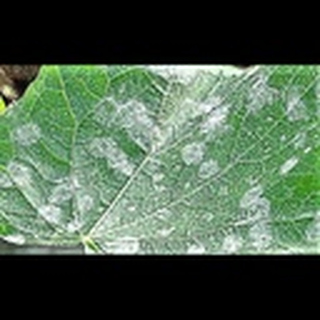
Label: cotton_powdery_mildew